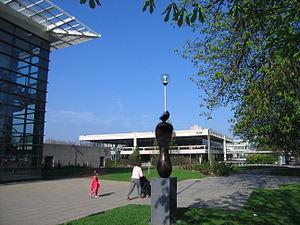
La University College Dublin est une université irlandaise, dont le siège est à Dublin.